Mont-Saint-Michel Abbey

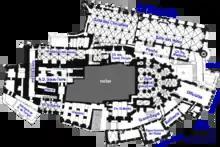
Floor map of the "salle des Chevaliers" level

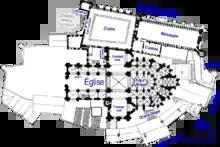
Floor map at the level of the church-abbey

The original church-abbey was founded in 966 but later completely covered by the multiple expansions of the abbey and was then forgotten for many centuries. These parts of the abbey were rediscovered below the western terrace near the end of the 19th and beginning of the 20th century. It has since been restored and offers a beautiful example of pre-Roman architecture.